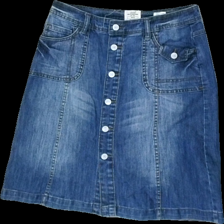
View: front
Type: Skirt
Category: Ladies
Brand: Logg (H&M)
Colors: Blue
Material: 100% cotton
Cut: Regular
Size: 38
Season: All
Trend: Denim
Price range: <50
Recommended usage: Reuse